Violence against Palestinian journalists

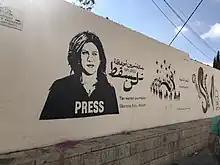
Graffiti of Al Jazeera reporter Shireen Abu Akleh in Nazareth who was killed by the Israeli military in 2022 and is widely considered an icon of Palestinian journalism

The IDF and Israeli settlers regularly uses violence against Palestinian journalists. A CPJ report in 2000 stated that there had been "dozens of violent attacks against Palestinian journalists by Israeli settlers or military forces in the occupied territories (throughout the 1990s)." Human rights groups sent reports to the ICC for 4 journalists who had been killed or injured by the IDF between 2015 and 2019. Reporter Without Borders has sent three complaints to the ICC regarding journalist killings by the IDF since 2018. Media offices were bombed in Gaza in 2021 by the IDF, despite housing multiple press offices. The killing of Shireen Abu Akleh by IDF forces received significant media attention in 2022. A Palestinian media watchdog found 407 violations (~42% physical assaults) against Palestinian journalists by Israeli occupation in 2015. The same watchdog found in their 2022 report, that 416 violations were committed by the Israeli occupation (~29% physical assaults). In 2015, Israeli journalists decried the government closing of Arab news stations serving Palestinians and Arab Israelis.